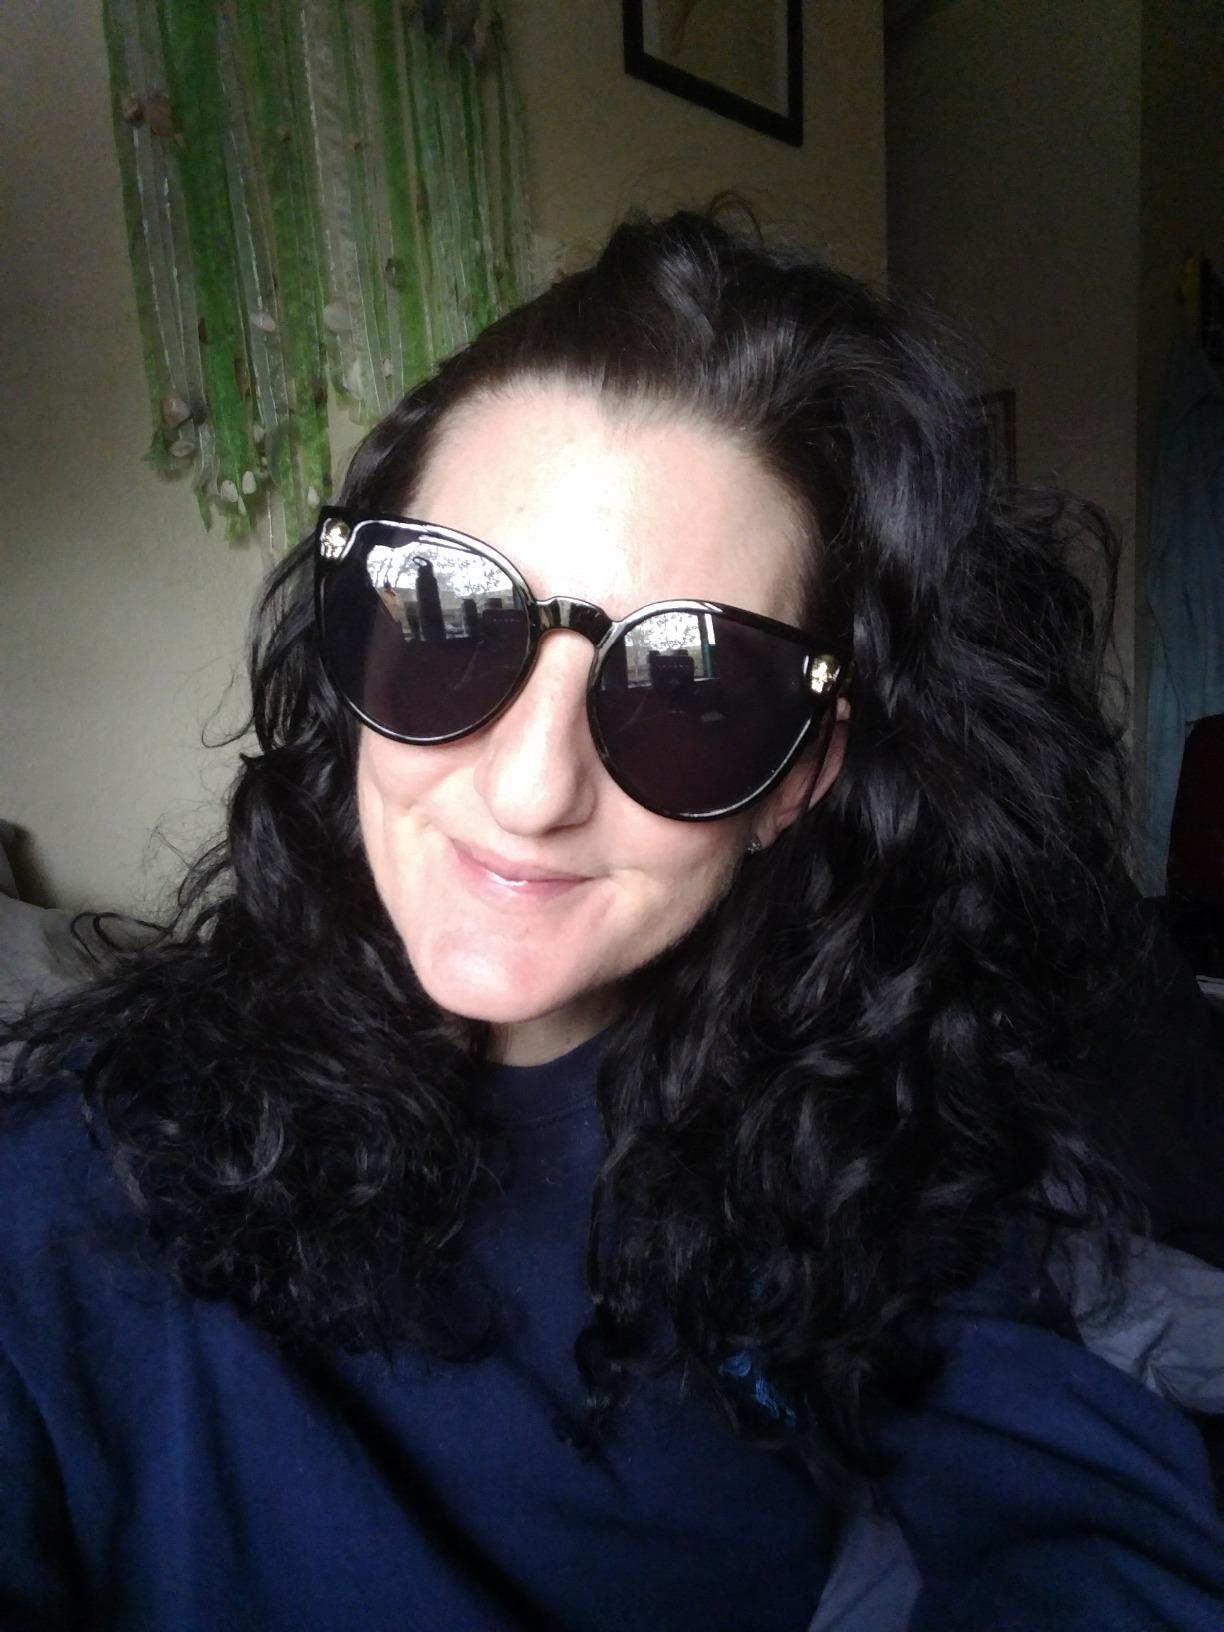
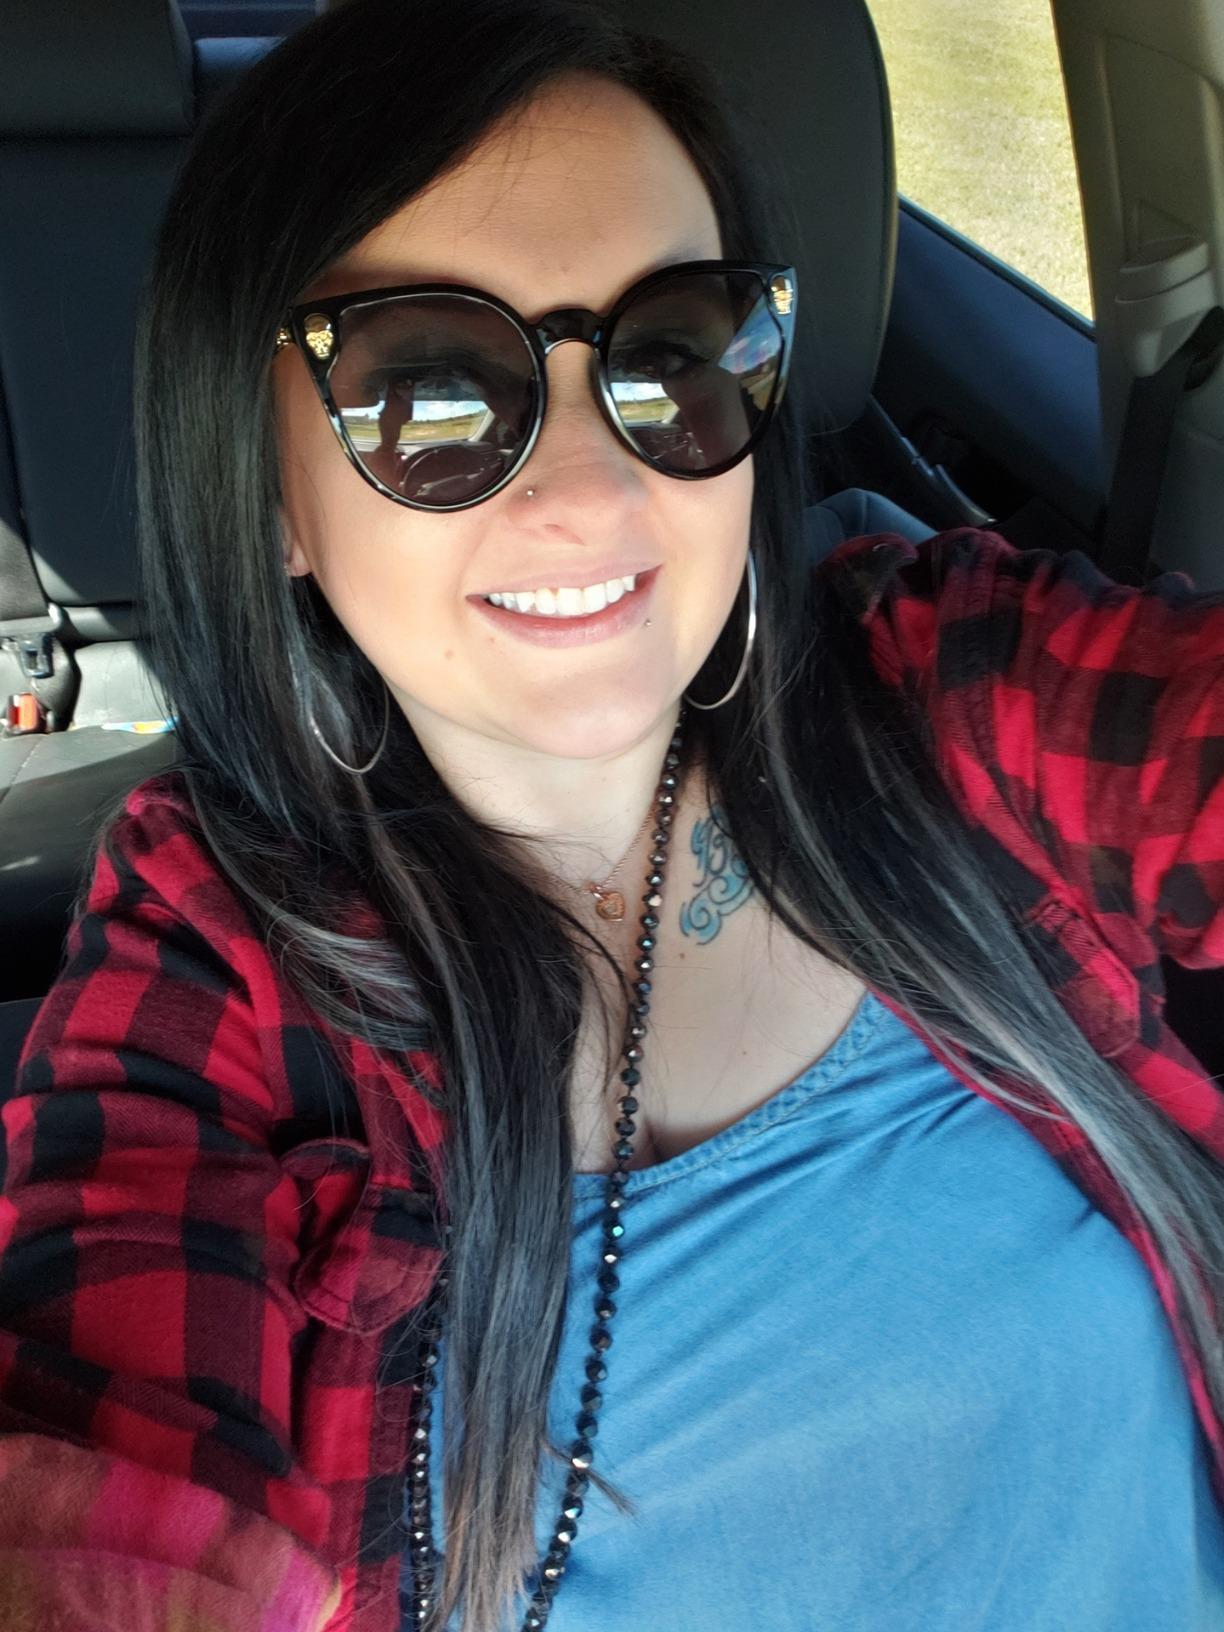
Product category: accessories_sunglasses
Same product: yes